Ma'abarot

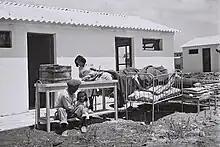
Moving into a new home in the ma'abara

The first ma'abara, in Kesalon, built atop the emptied Palestinian village of Kasla in the Judean Hills, became functional in May 1950 when 150 families were settled there. In July Giora Yoseftal had 70,000 immigrants shifted into the ma'abarot, and by the following year a further 50,000 were relocated in them as the "batei olim", already at capacity, were closed. Plans to provide immigrants with jobs requiring heavy physical labour, and with housing and plots of agricultural land in outlying areas, were generally unsuccessful, with many migrating back to camps near cities and towns on finding themselves ill-equipped or unprepared for the task. The camps were under the guidance of two religious parties, Agudat Israel and Mizrachi. Violent confrontations broke out over issues of forced secularization, which were opposed by Yemenite Jews, and several people were shot dead or died during these clashes, variously at Ein Shemer, Beit Lid and Pardes Hanna in the first half of 1950. Rabbi Yosef Qafih made note of the fact that, for many new immigrants, being housed for protracted time in the absorption camps caused them to break-away from their observance of common Jewish etiquette.